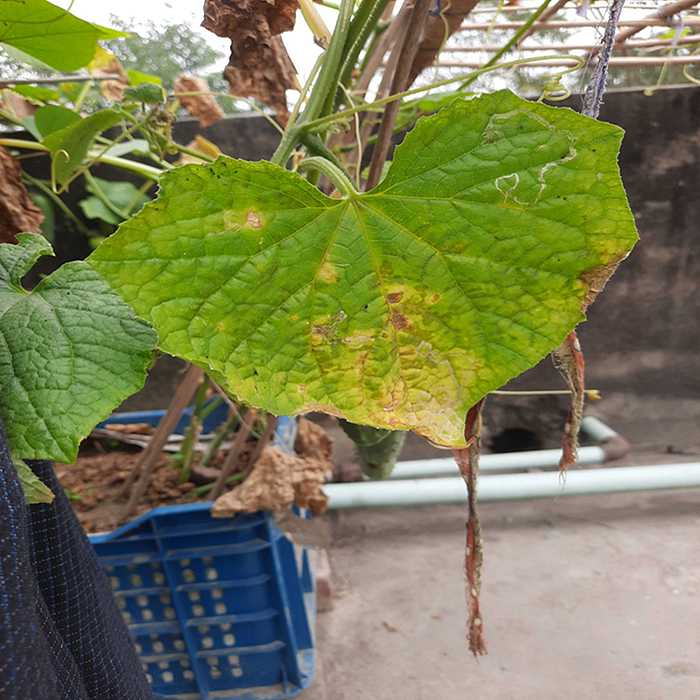
Plant: Cucumber
Label: Anthracnose lesions